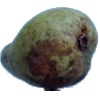
Label: Pear Stone 1